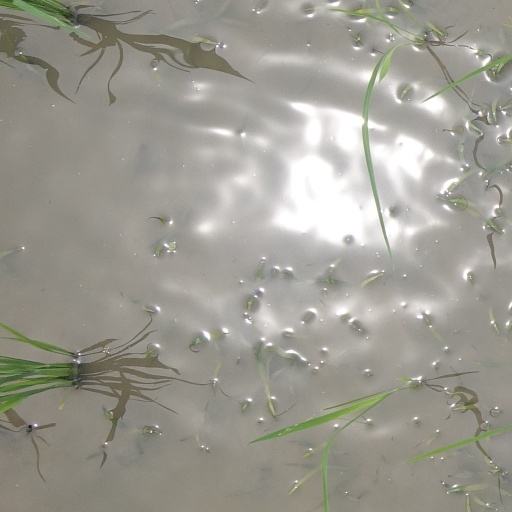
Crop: rice